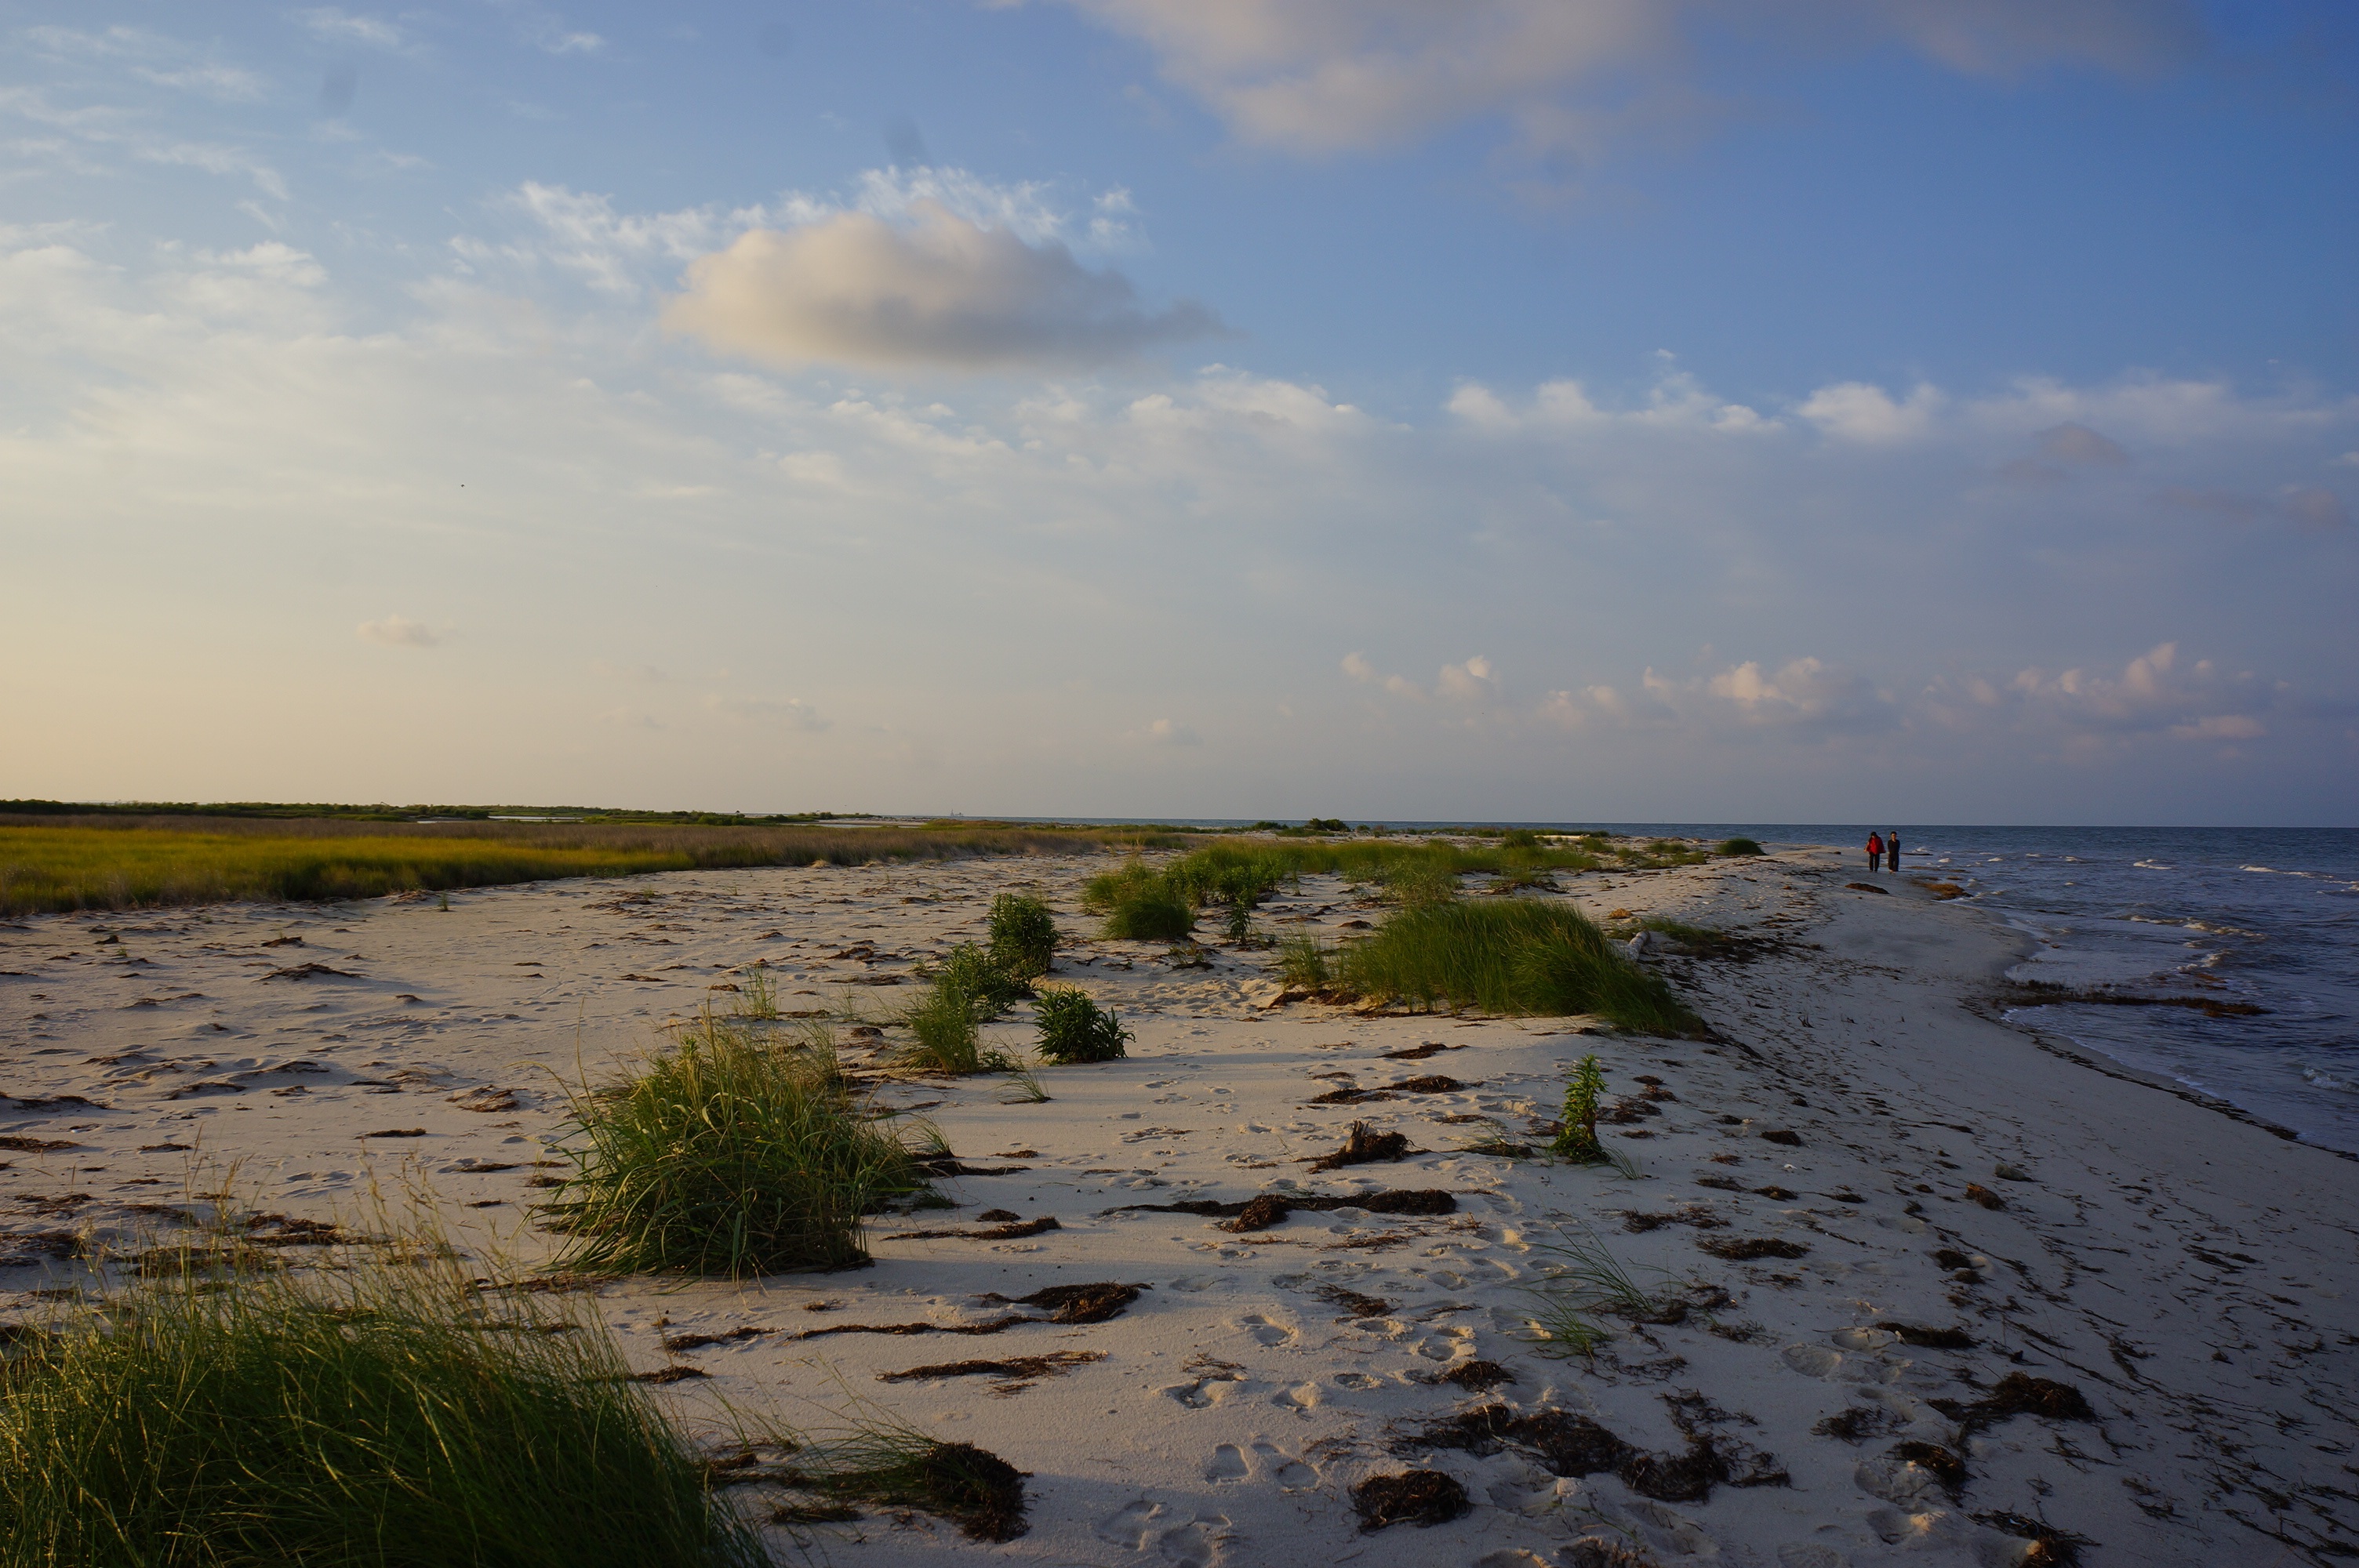
beach, landscape, sea, coast, water, nature, grass, sand, ocean, horizon, marsh, cloud, sky, sunrise, sunset, morning, shore, wave, river, coastline, dusk, tranquil, peaceful, bay, body of water, dunes, wetland, habitat, mudflat, natural environment, geographical feature